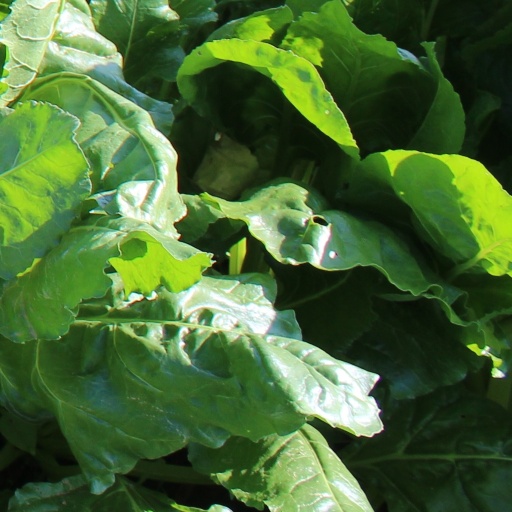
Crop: sugar beet